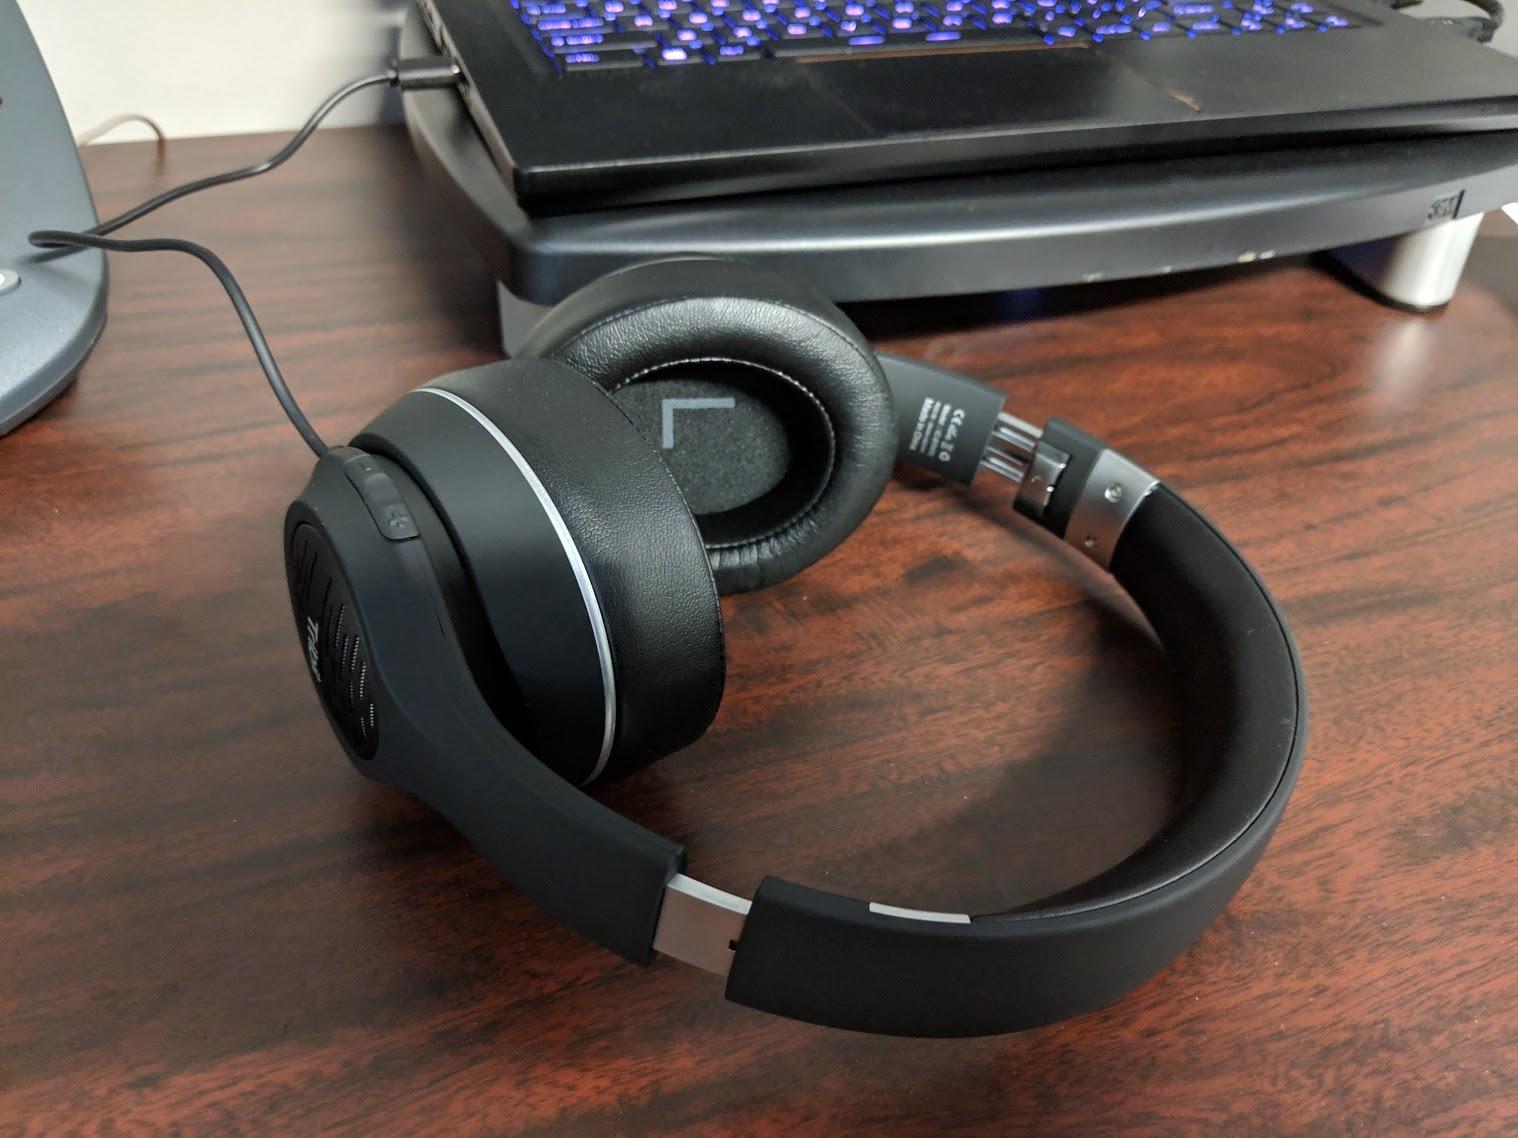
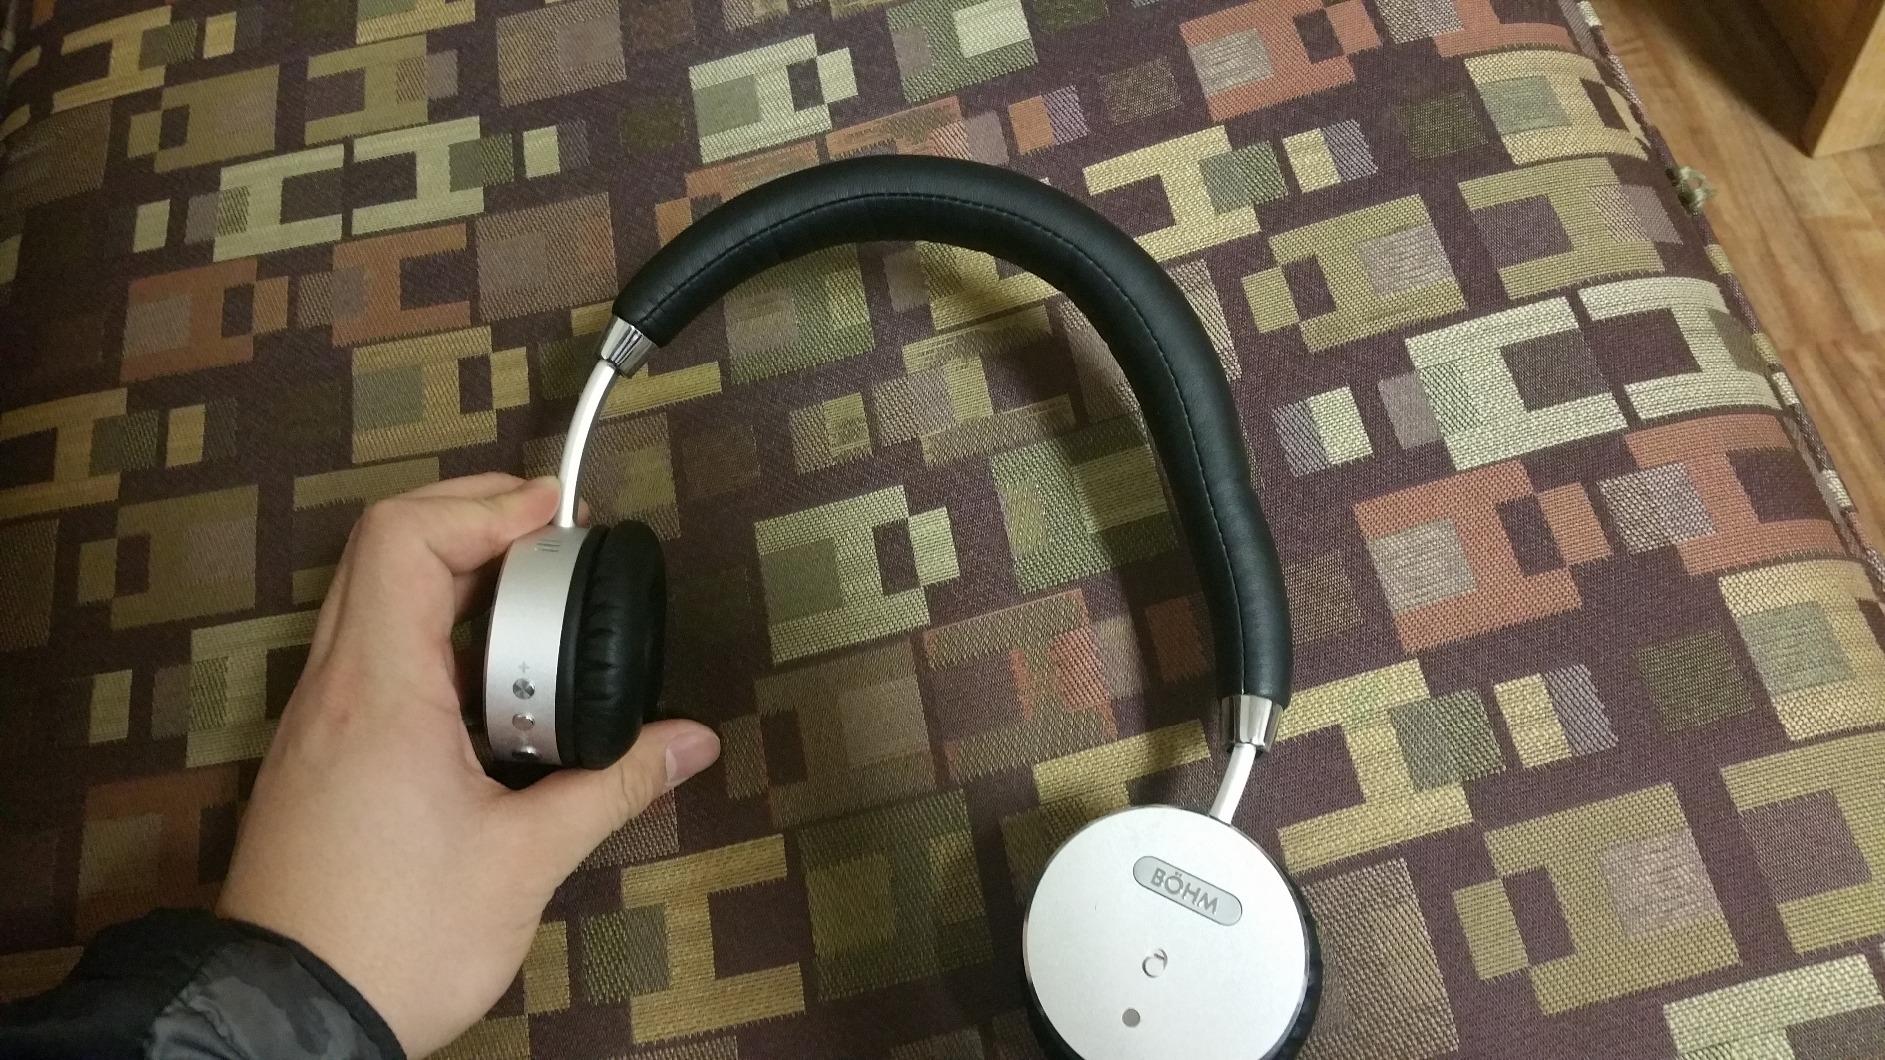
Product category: headphones
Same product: no